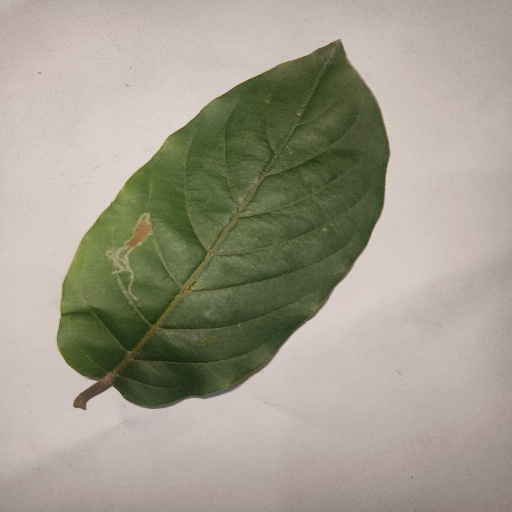
Species: HariTaki
Leaf condition: Bacterial Spot